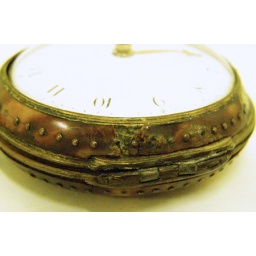
Pocket watch with tortoise shell case and white enamel face. Produced by Franks c1790. H1960.10, view 3